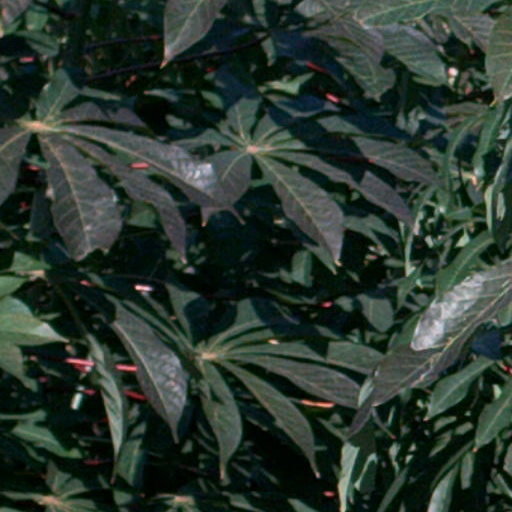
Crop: cassava